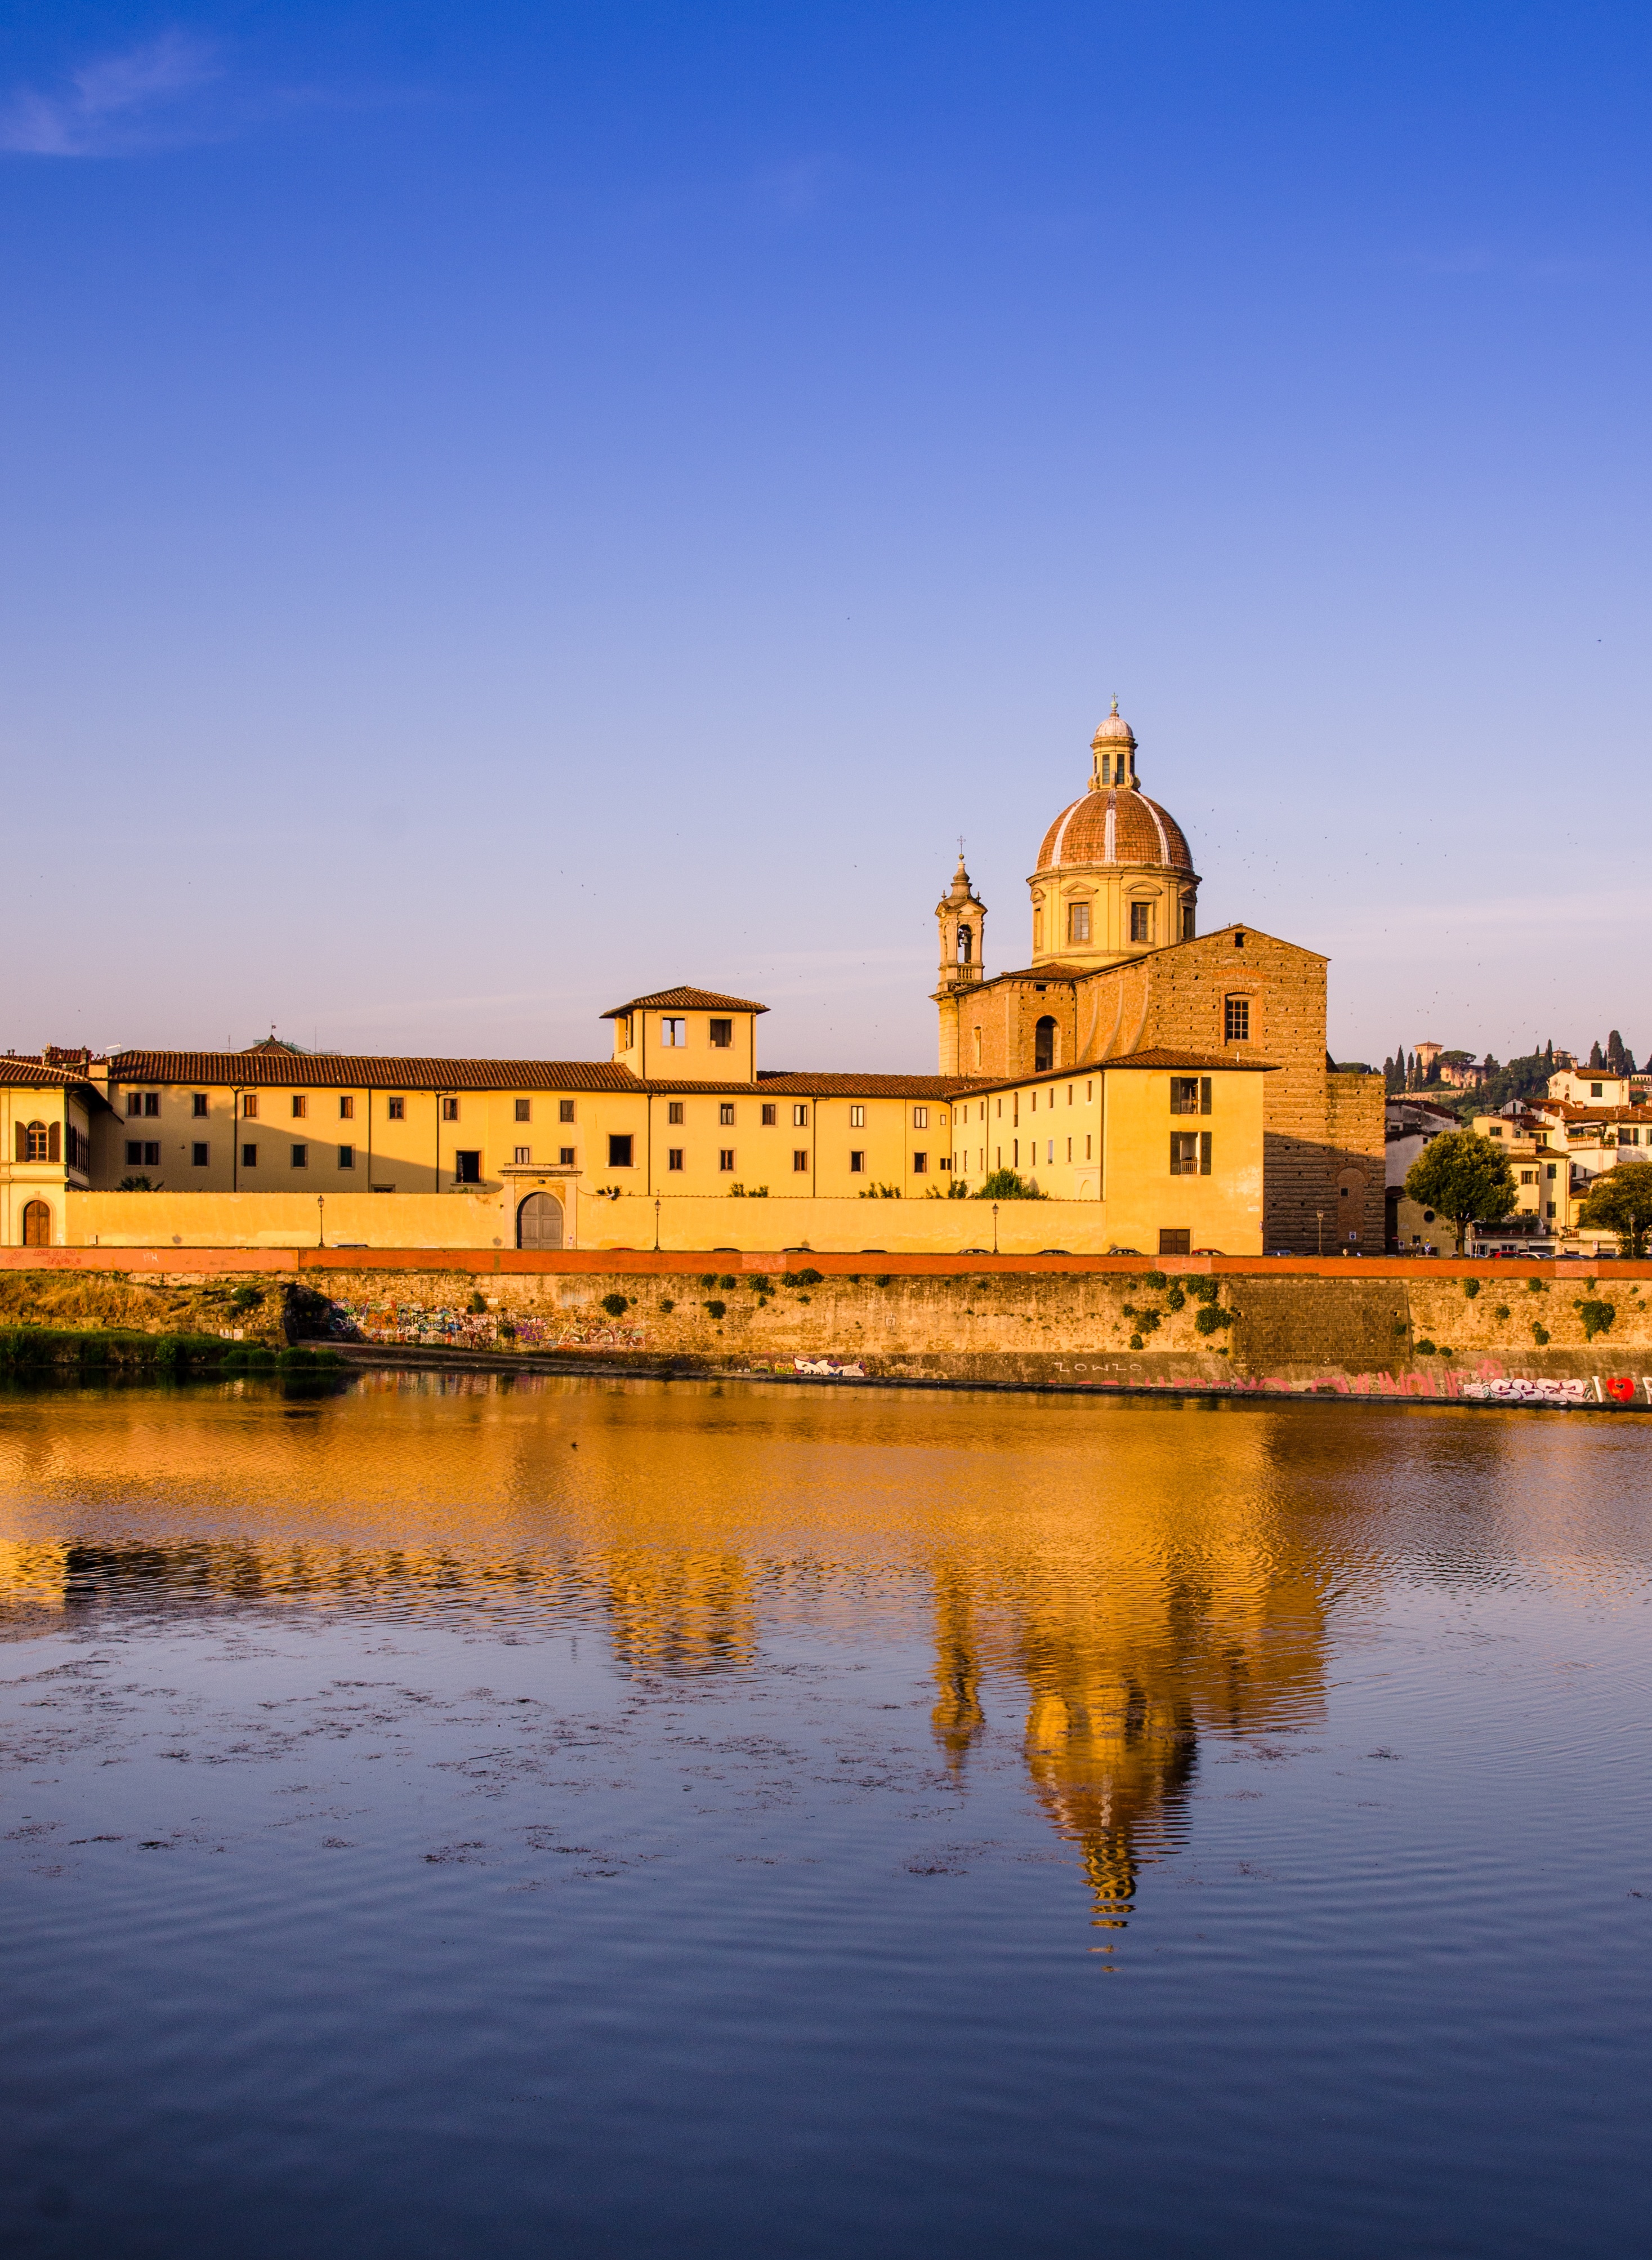
sea, sunset, morning, building, chateau, dawn, river, monument, cityscape, dusk, evening, reflection, landmark, tuscany, church, place of worship, temple, reflections, florence, river arno